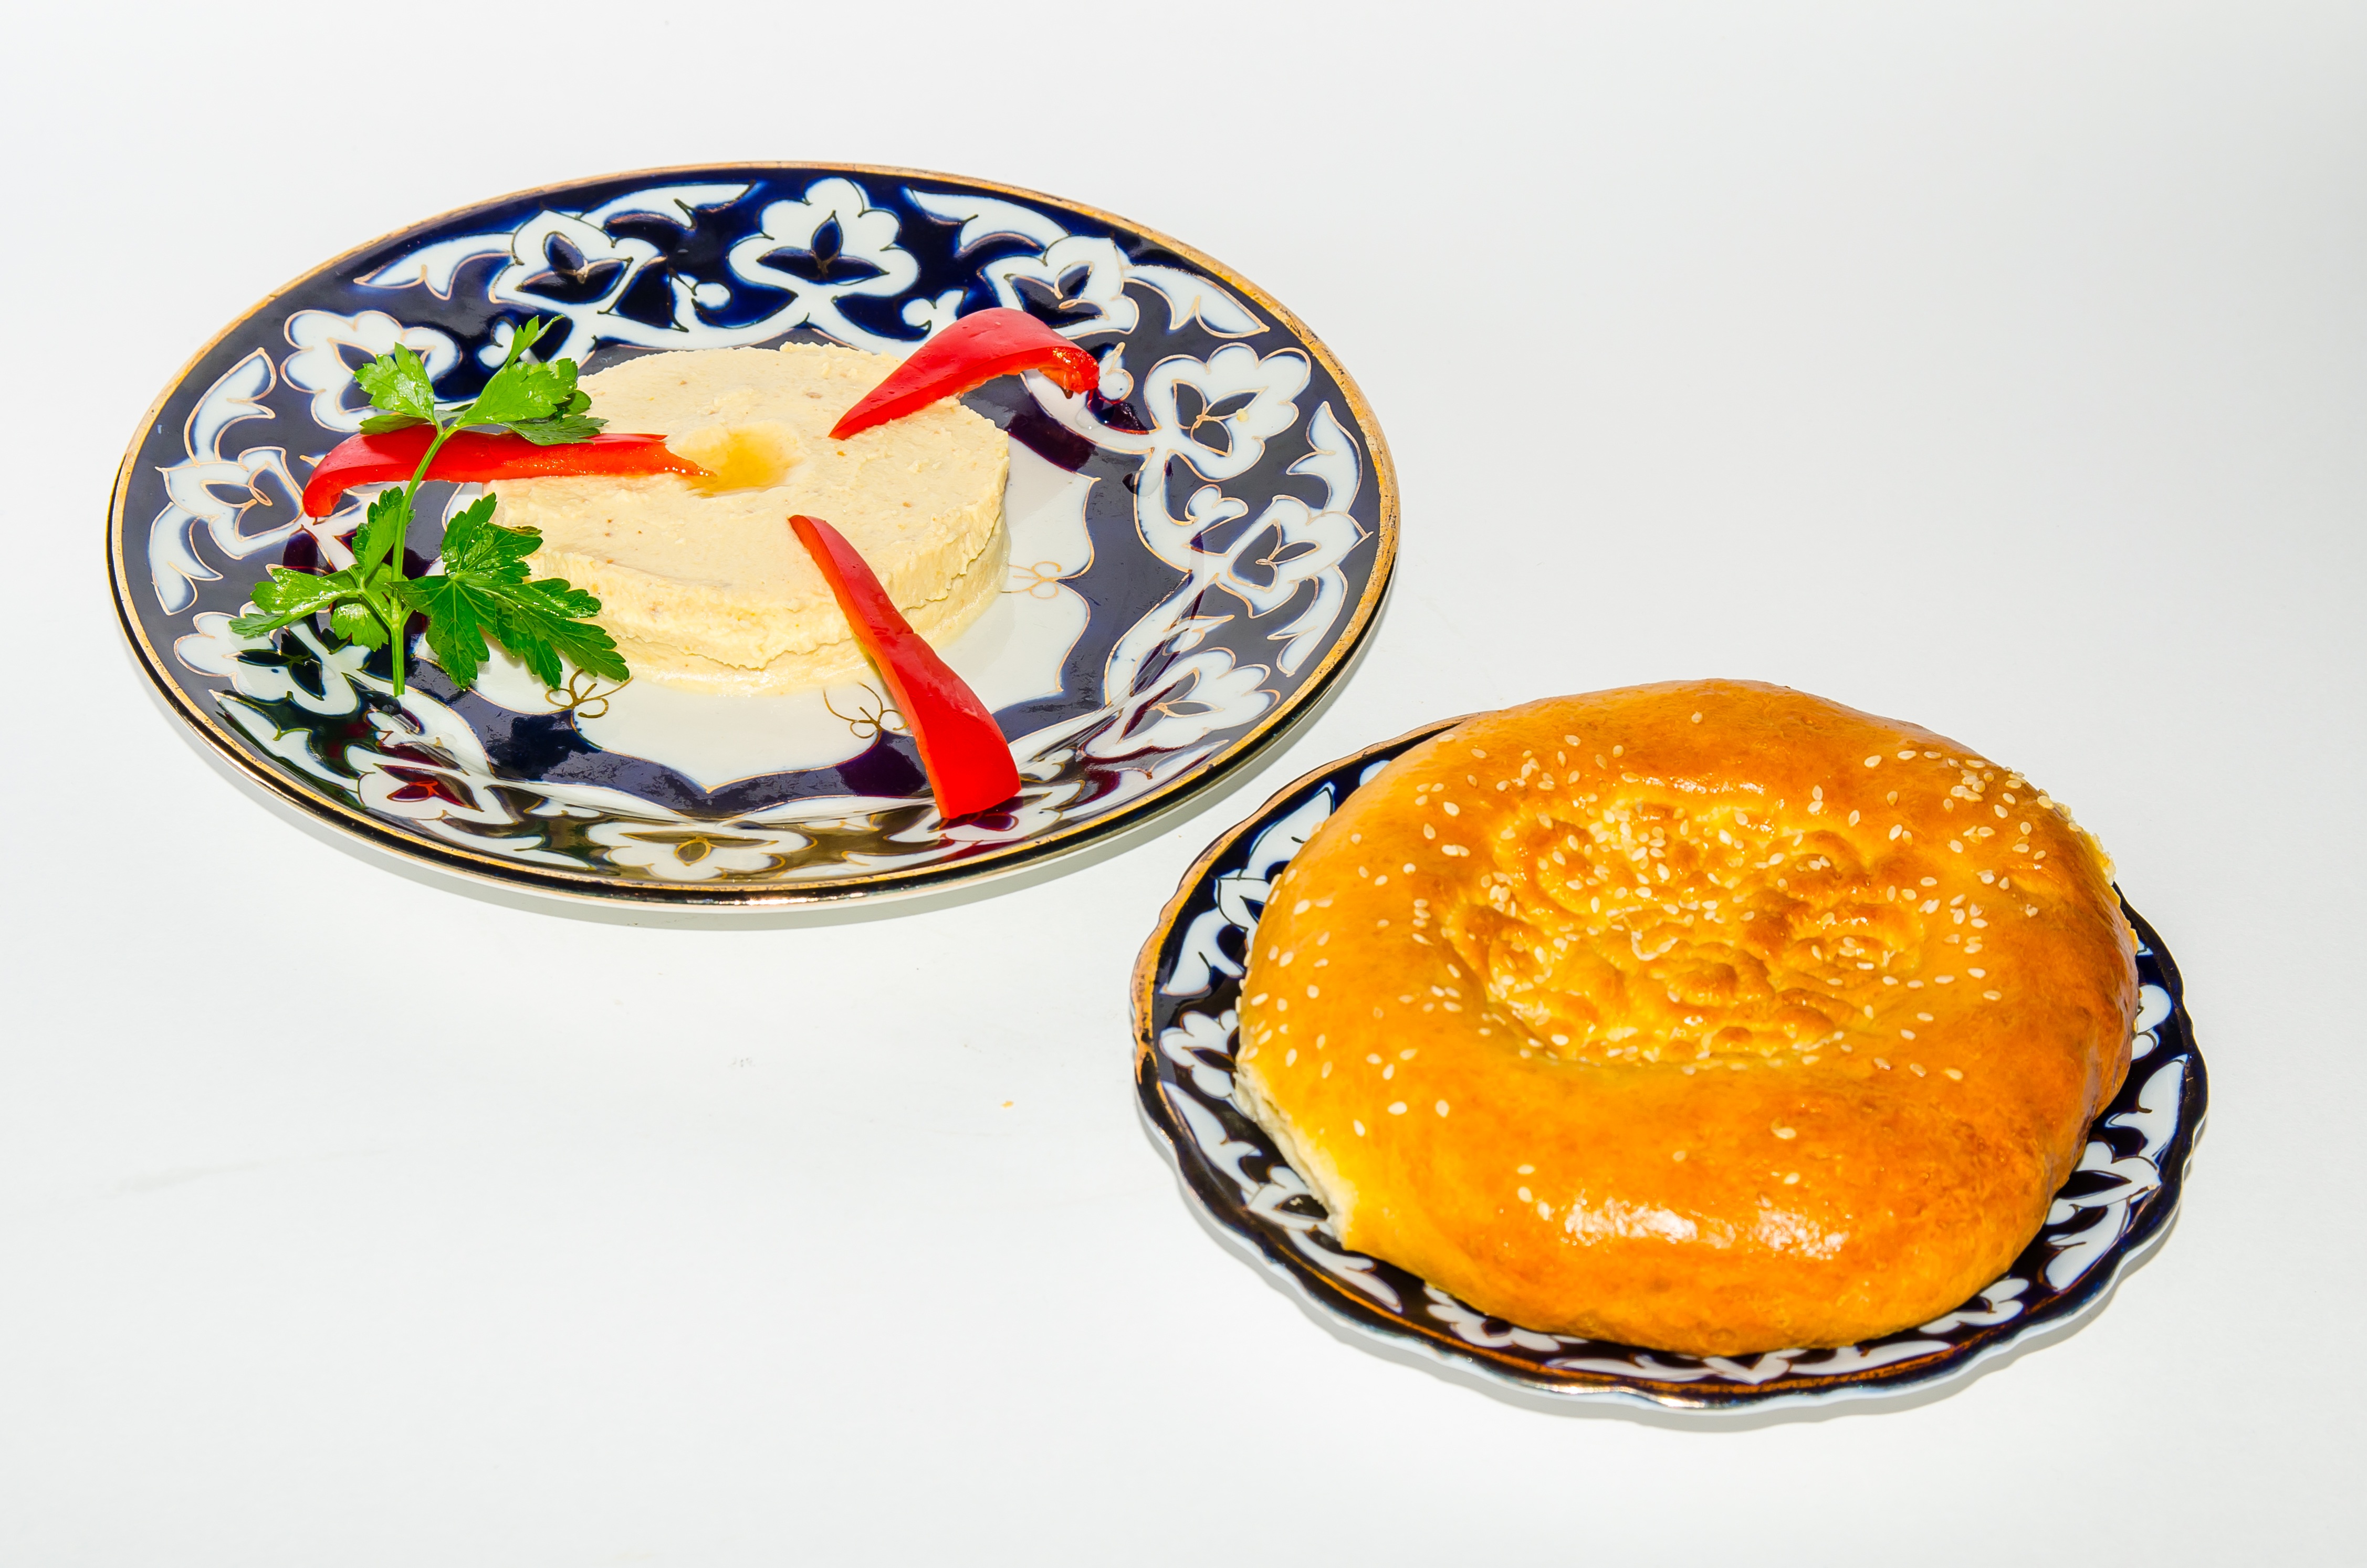
plant, fruit, berry, orange, dish, meal, food, produce, breakfast, cupcake, baking, dessert, cuisine, cake, bun, sweets, tasty, apples, fry, oranges, yummy, pancakes, sponge cake